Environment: real
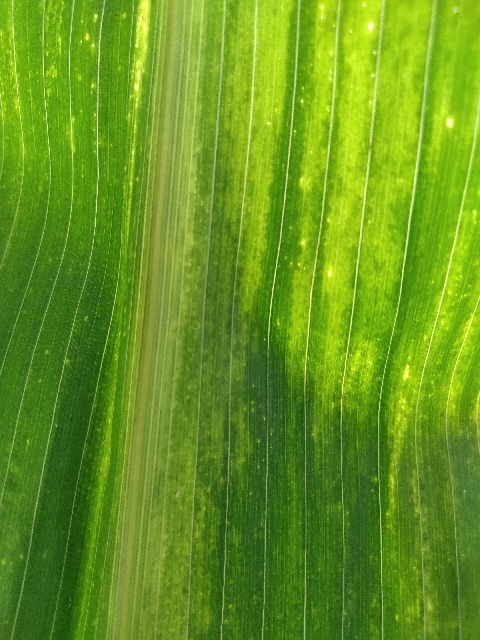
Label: lethal_necrosis